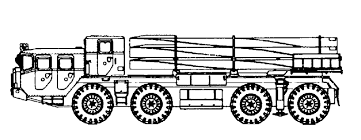
Label: BM-30